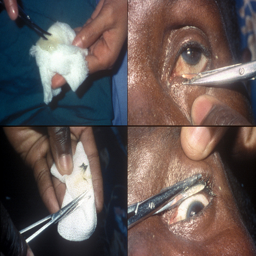
A man cutting off all of his eye lashes with a pair of scissors.
Scissors being used on a person's eye in four photos.
a man having some sort of surgical procedure on his eye
A person is putting a pair of scissors near their eye.
A person removing a piece of glass from another persons eye.